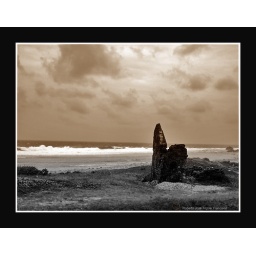
Remains of Batanes stone house by coast